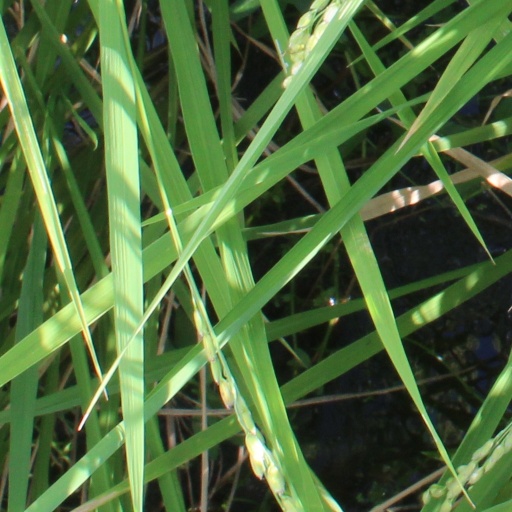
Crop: rice